Museo Nacional del Virreinato

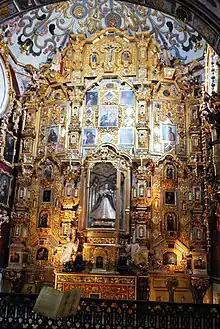
Main altar of the college's domestic chapel

Most of the complex is taken up by the Museo del Virreinato situated in what used to be the College of San Francisco Javier. The Museo is considered to be one of the most impressive in the country due both to its collection and to the aesthetics of the building that houses it. Remodeling of the college began in 1961 and finished three years later under the direction of then-president Adolfo López Mateos. It was inaugurated with much the same look and permanent collection that it has today. The complex contains a number of interior courtyards, such as the Aljibes and the Naranjo, as well as a domestic chapel, library, dormitories, refectory, and kitchen. A wide arched passageway in the back of the complex leads to the extensive gardens area of more than 3 hectares, filled with gardens, sculptures and the original Salta de Agua fountain, which marked the end of the old Chapultepec aqueduct.